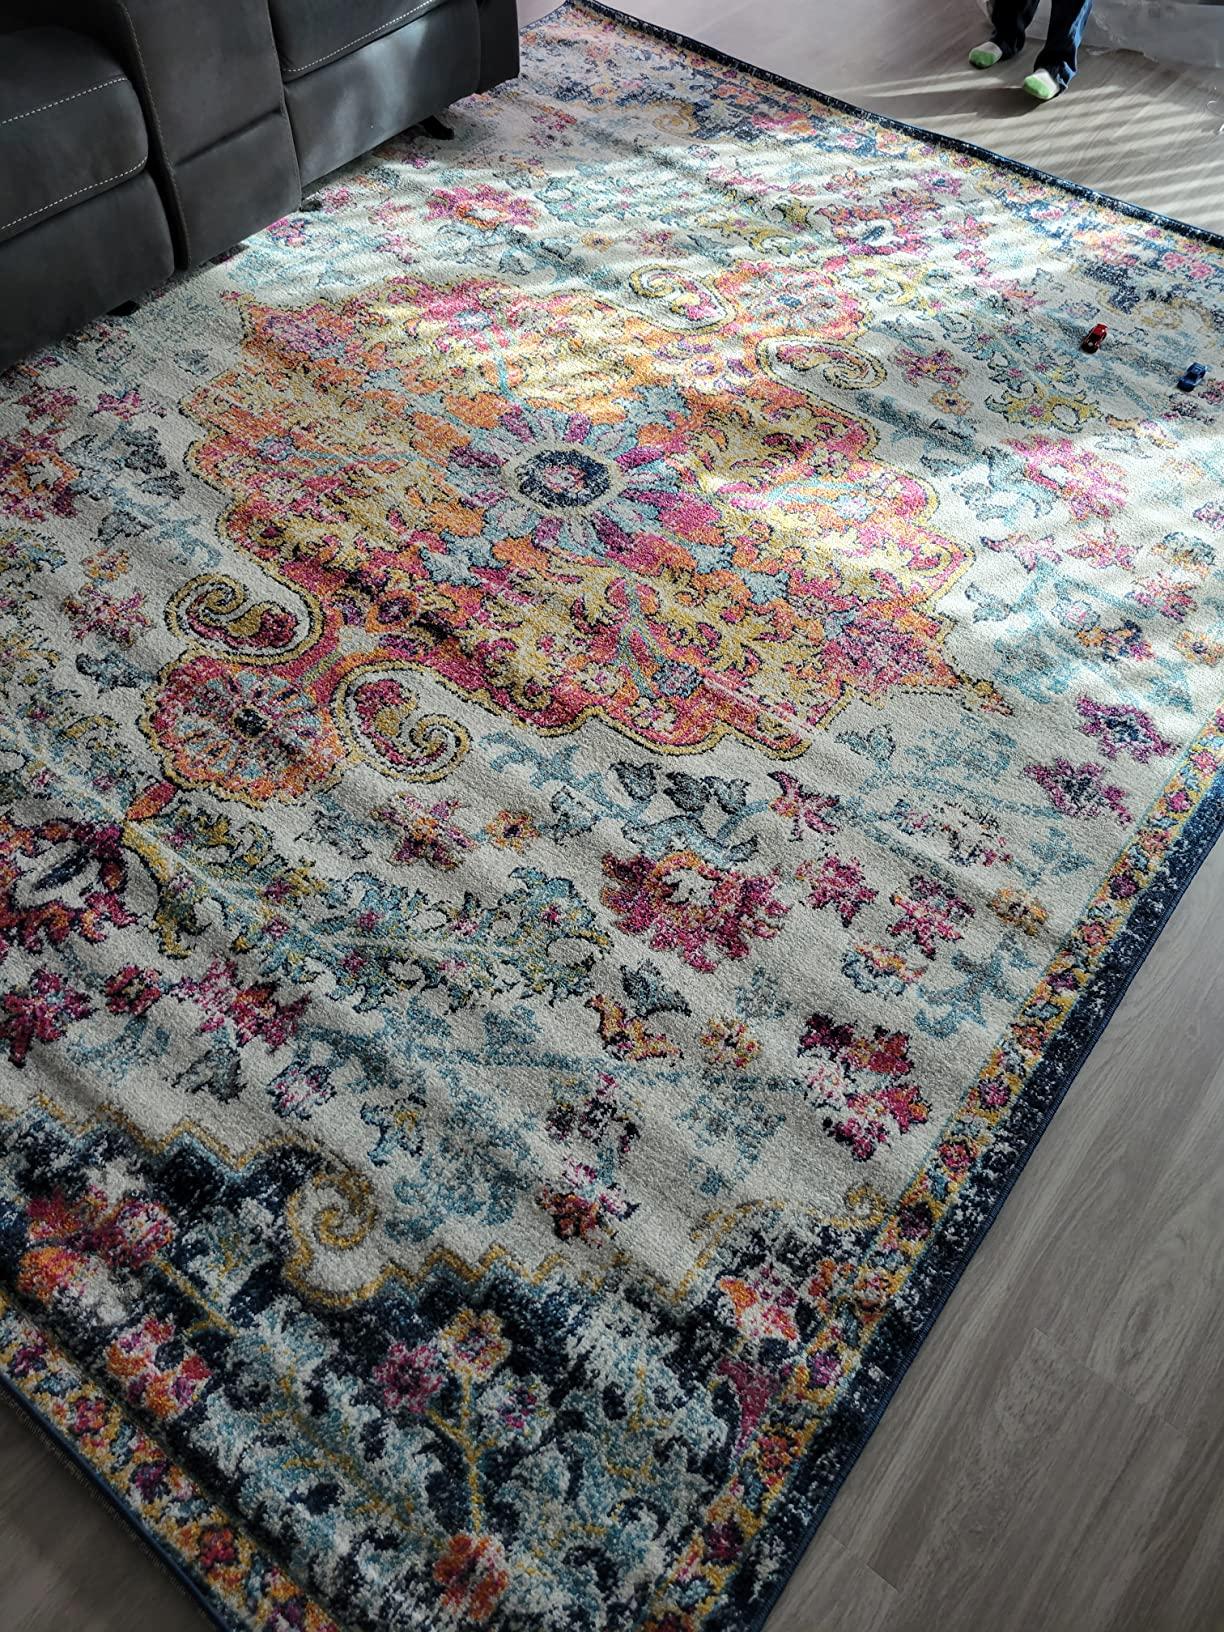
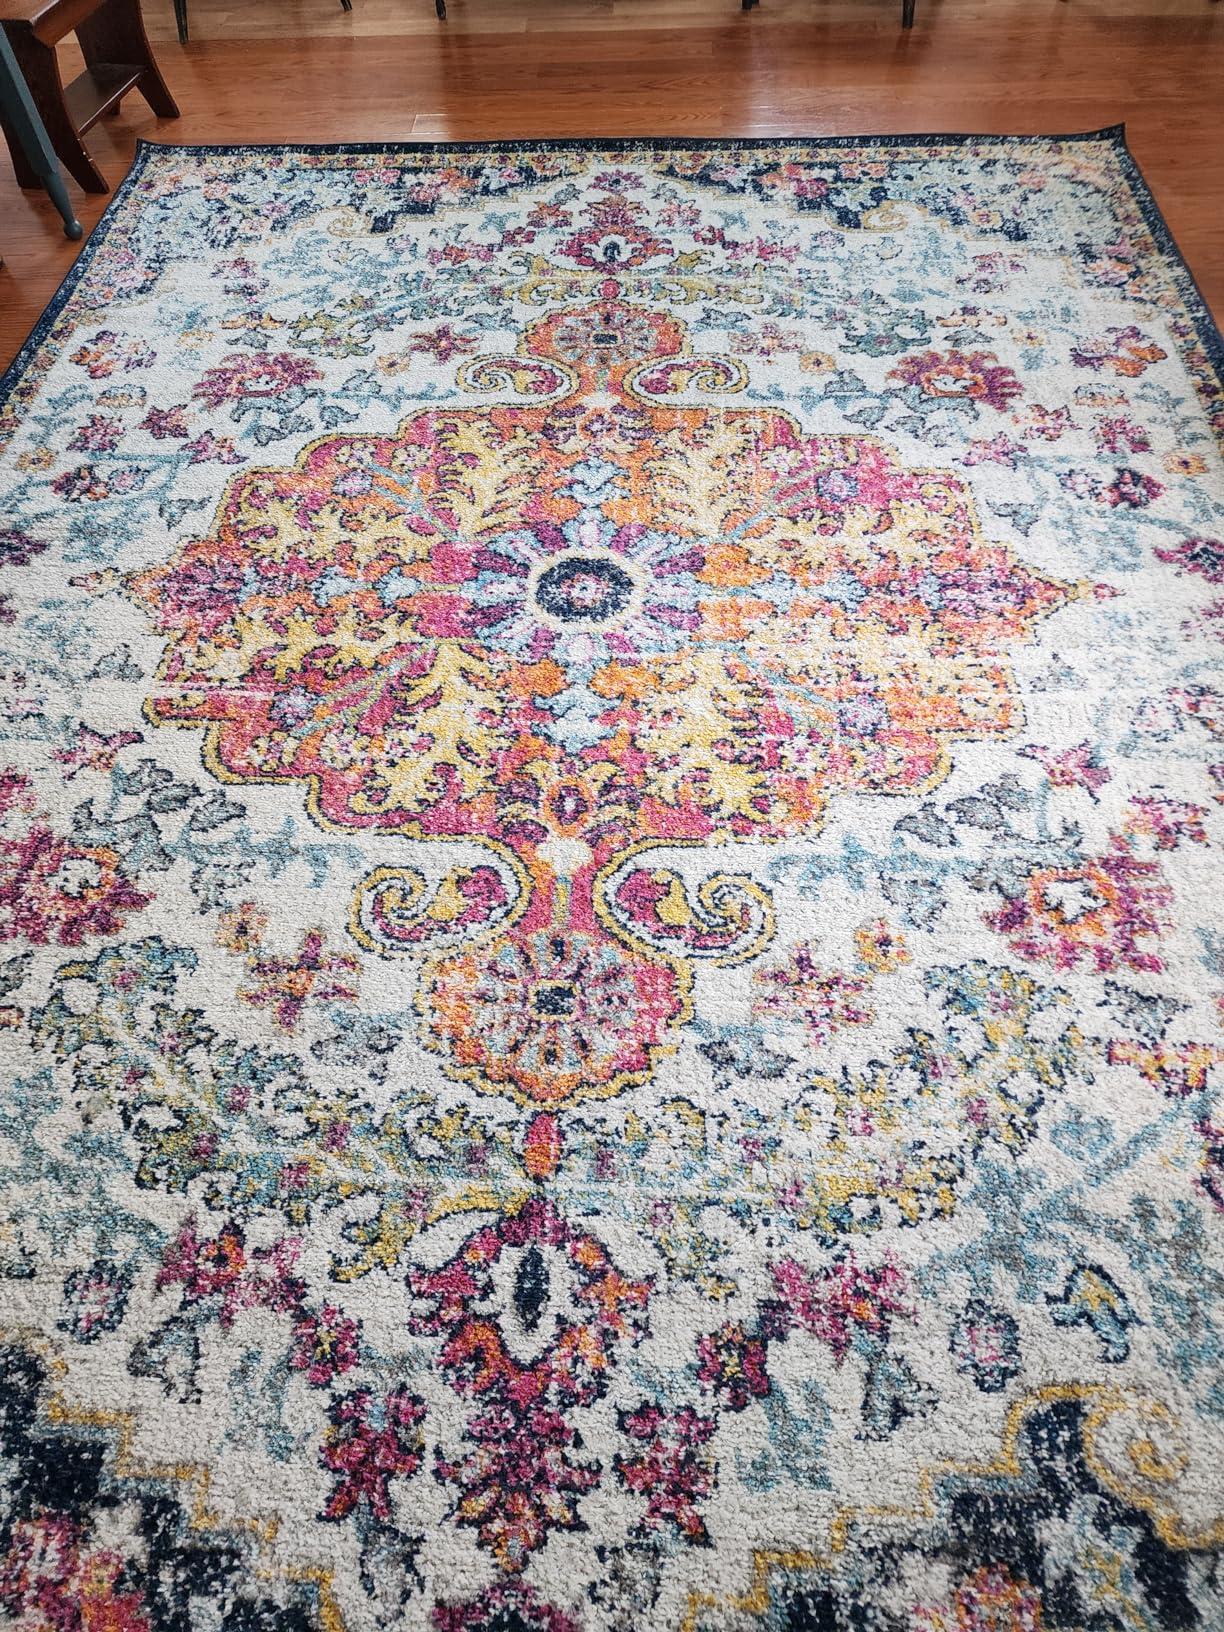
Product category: misc
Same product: yes